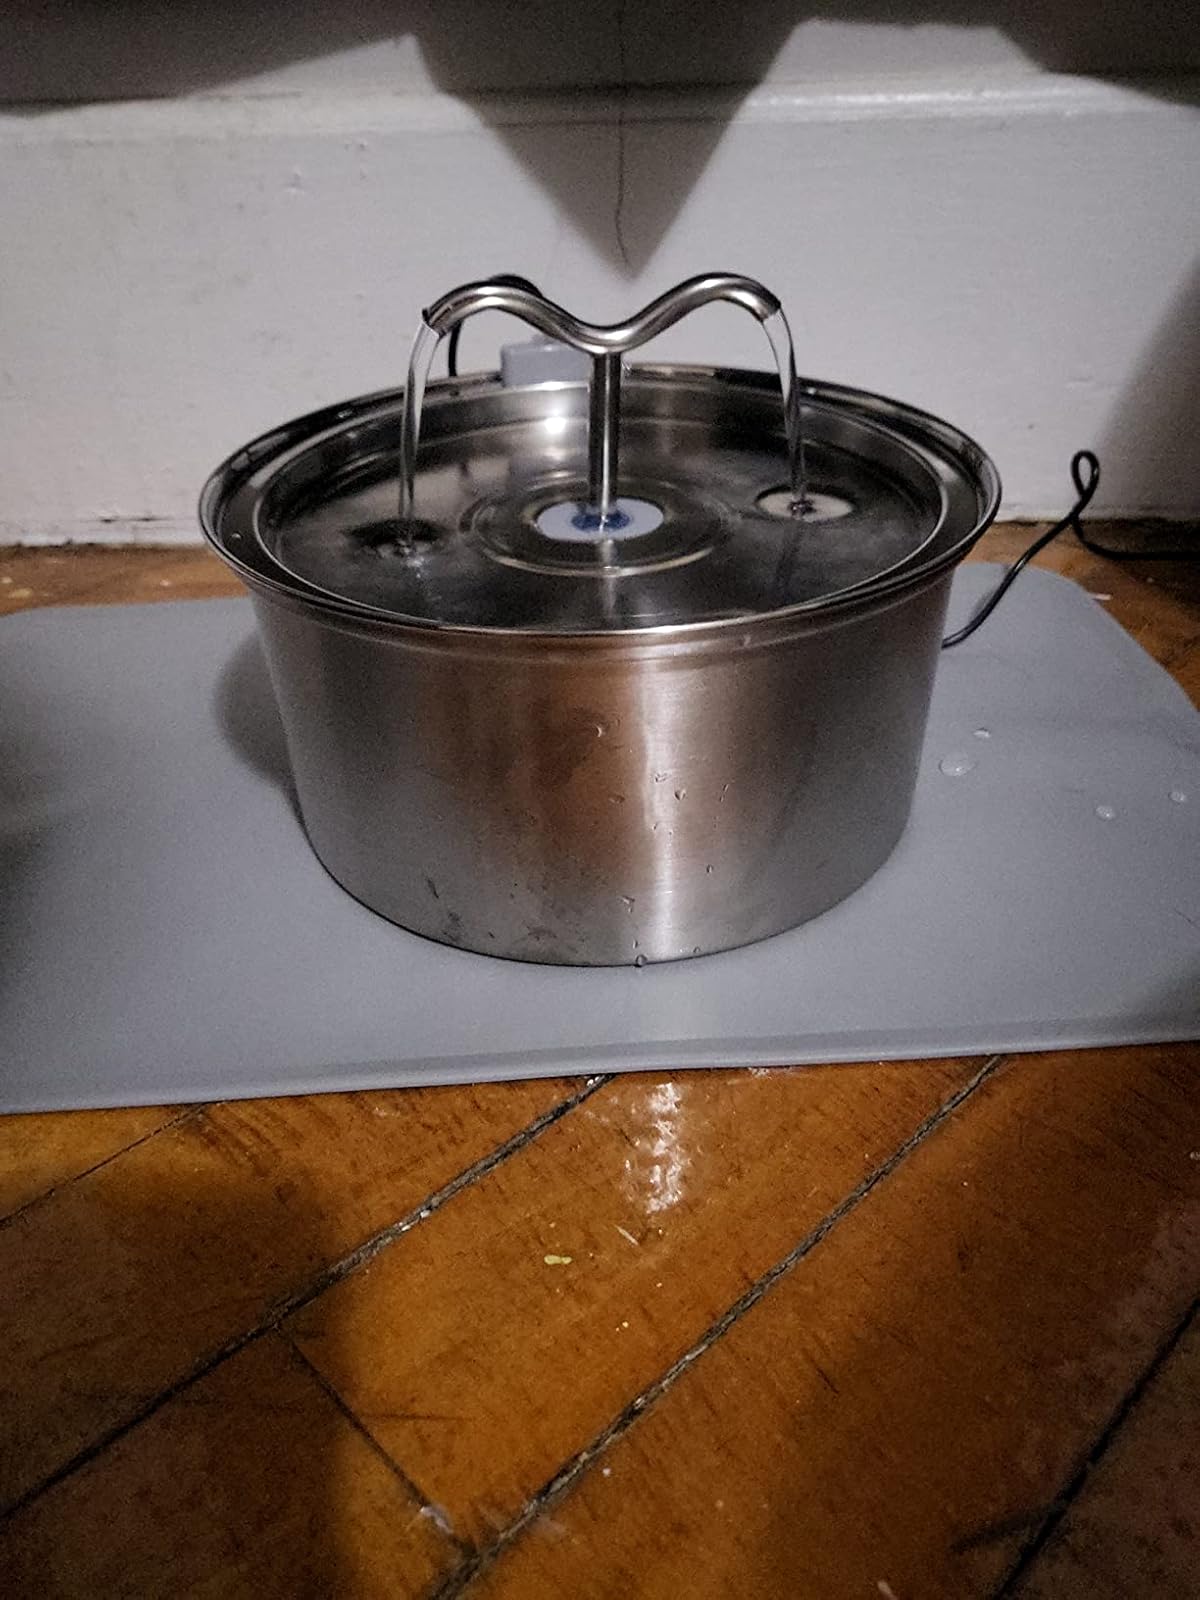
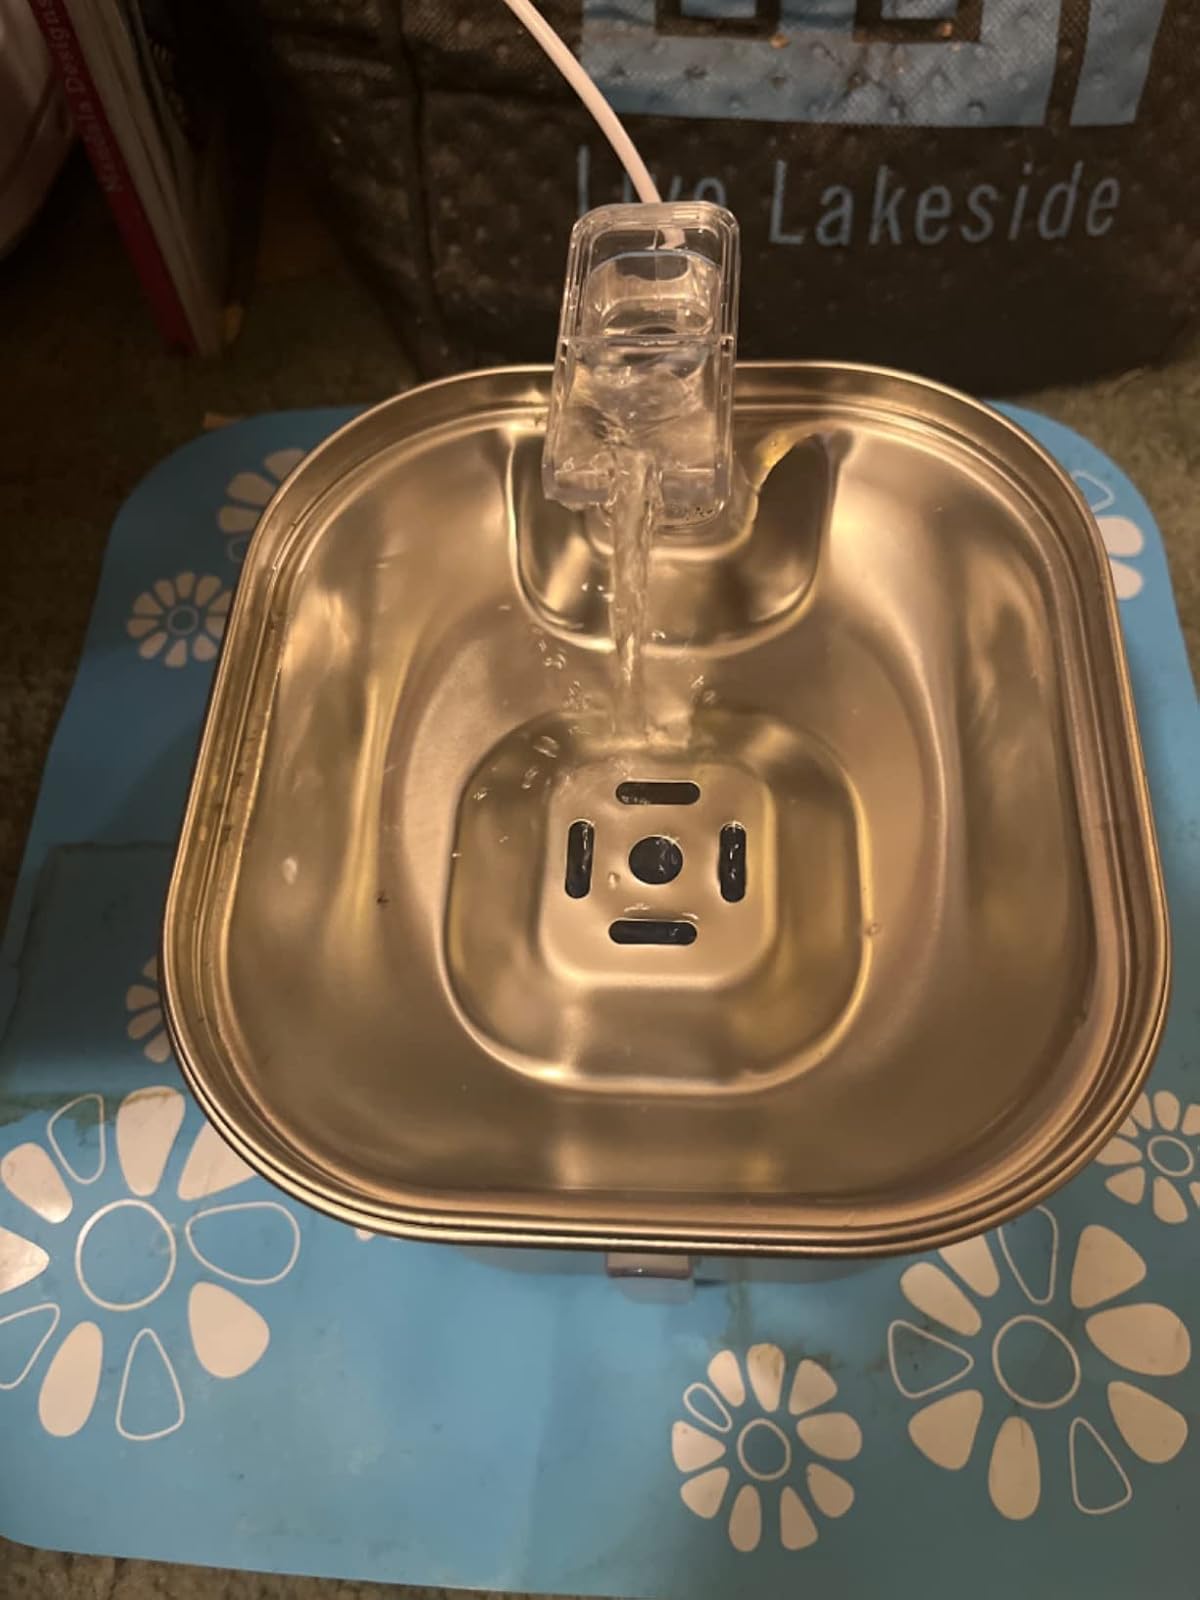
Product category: items_bowl
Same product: no